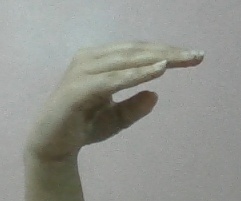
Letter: jeem